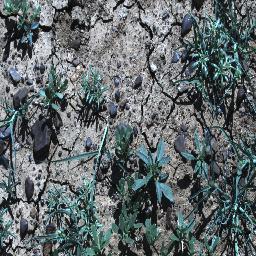
Label: negative